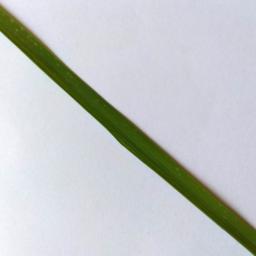
Label: Rice___Healthy